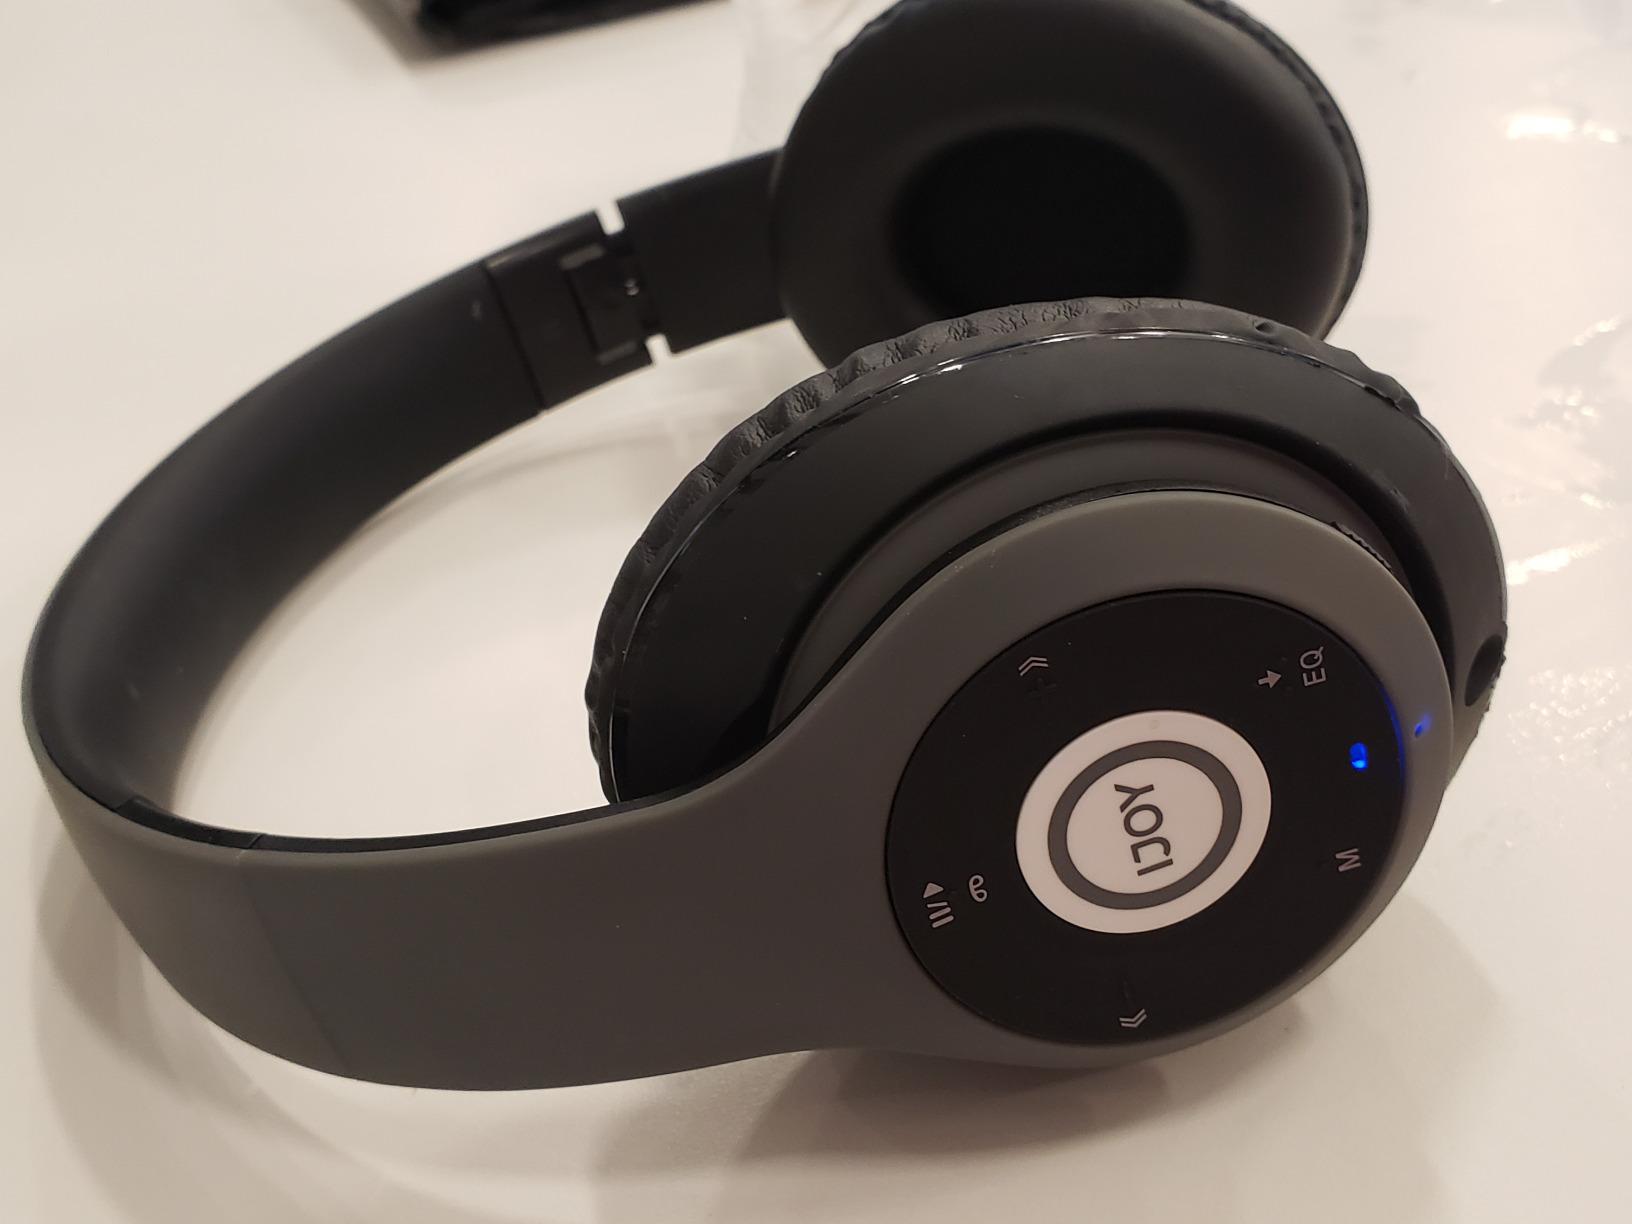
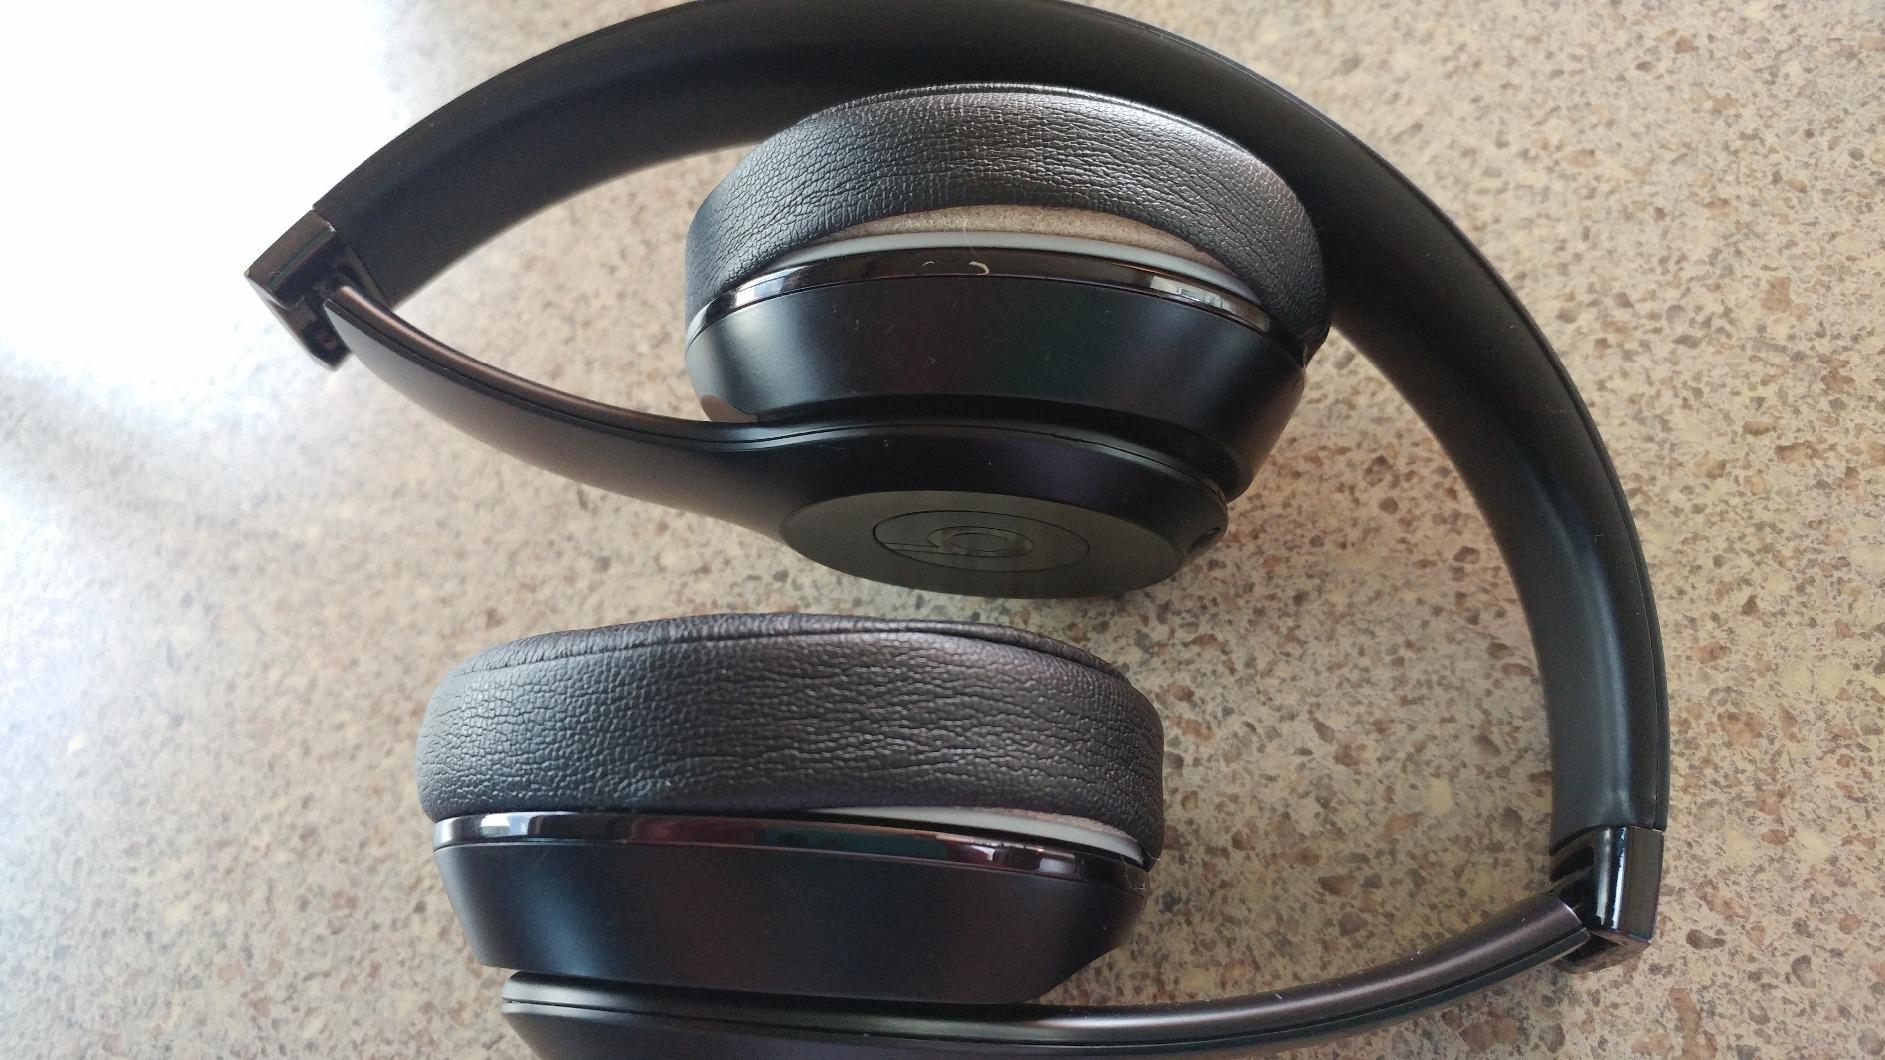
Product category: headphones
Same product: no